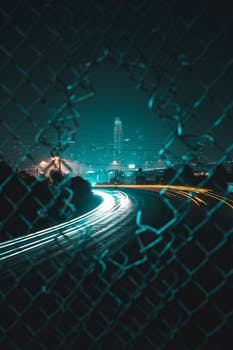
Label: No Watermark